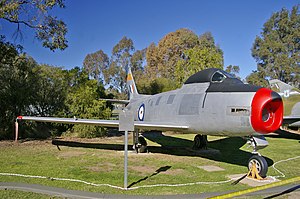
North American F-86 Sabre / Varianter / CAC Sabre
CAC Sabre Mk.32 foran Wagga Wagga RAAF Museum
North American F-86 Sabre, undertiden kaldet Sabrejet, er et transonisk jetdrevet jagerfly. Det blev produceret af North American Aviation, og er bedst kendt som den første jager fra USA med pilformede vinger, der var i stand til at matche den sovjetiske MiG-15 under luftkampe i høj hastighed. Set som en af de bedste og vigtigste jagere under Koreakrigen, blev F-86 også vurderet højt i sammenligning med jagere fra andre tidsepoker. Selv om flyet blev udviklet sidst i 1940erne og var forældet sidst i halvtredserne, viste Sabre sig at være alsidig og tilpasningsdygtig, og fortsatte i tjeneste som jagerfly i et antal luftvåben, indtil de sidste udtrådte af tjeneste i Bolivia i 1994.